Francesco Maria Veracini

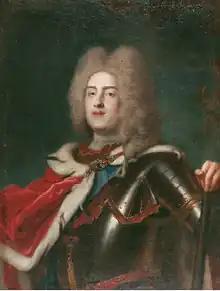
Young Friedrich August in 1716

Francesco Maria Veracini was born at about 8:00 a.m. on 1 February 1690 in the family house on the via Palazzuolo, parish of San Salvatore, Ognissanti, Florence. The second and only surviving son of Agostino Veracini, a pharmacist and undertaker (and ironically one of the few Veracinis who was not a violinist, even as an amateur), he was taught the violin by his uncle, Antonio Veracini, with whom he later often appeared in concert, as well as by Giovanni Maria Casini and his assistant Francesco Feroci. His grandfather, Francesco (di Niccolò) Veracini, had been one of the first violinists of Florence, and ran a music school in the house until ill health forced him to turn the business over to his eldest son, Antonio, in 1708. In addition, the family managed a painting studio and possessed a large collection of art works, including four Ghirlandaios, a Rubens, a Caracci and a dozen other paintings by the three members of the family from two generations, including Francesco's third son, Benedetto. The painter Niccolò Agostino Veracini was Francesco Maria's cousin. Veracini esteemed Carlo Ambrogio Lonati as a great violinist.